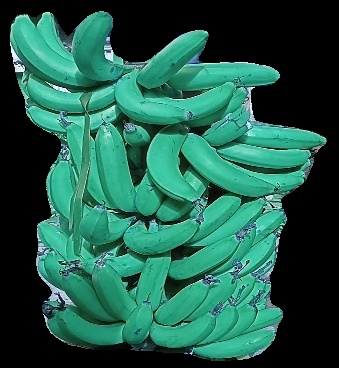
Variety: pachbale
Grade: grade3